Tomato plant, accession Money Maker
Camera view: bottom (45 deg); turntable rotation: 180 degrees
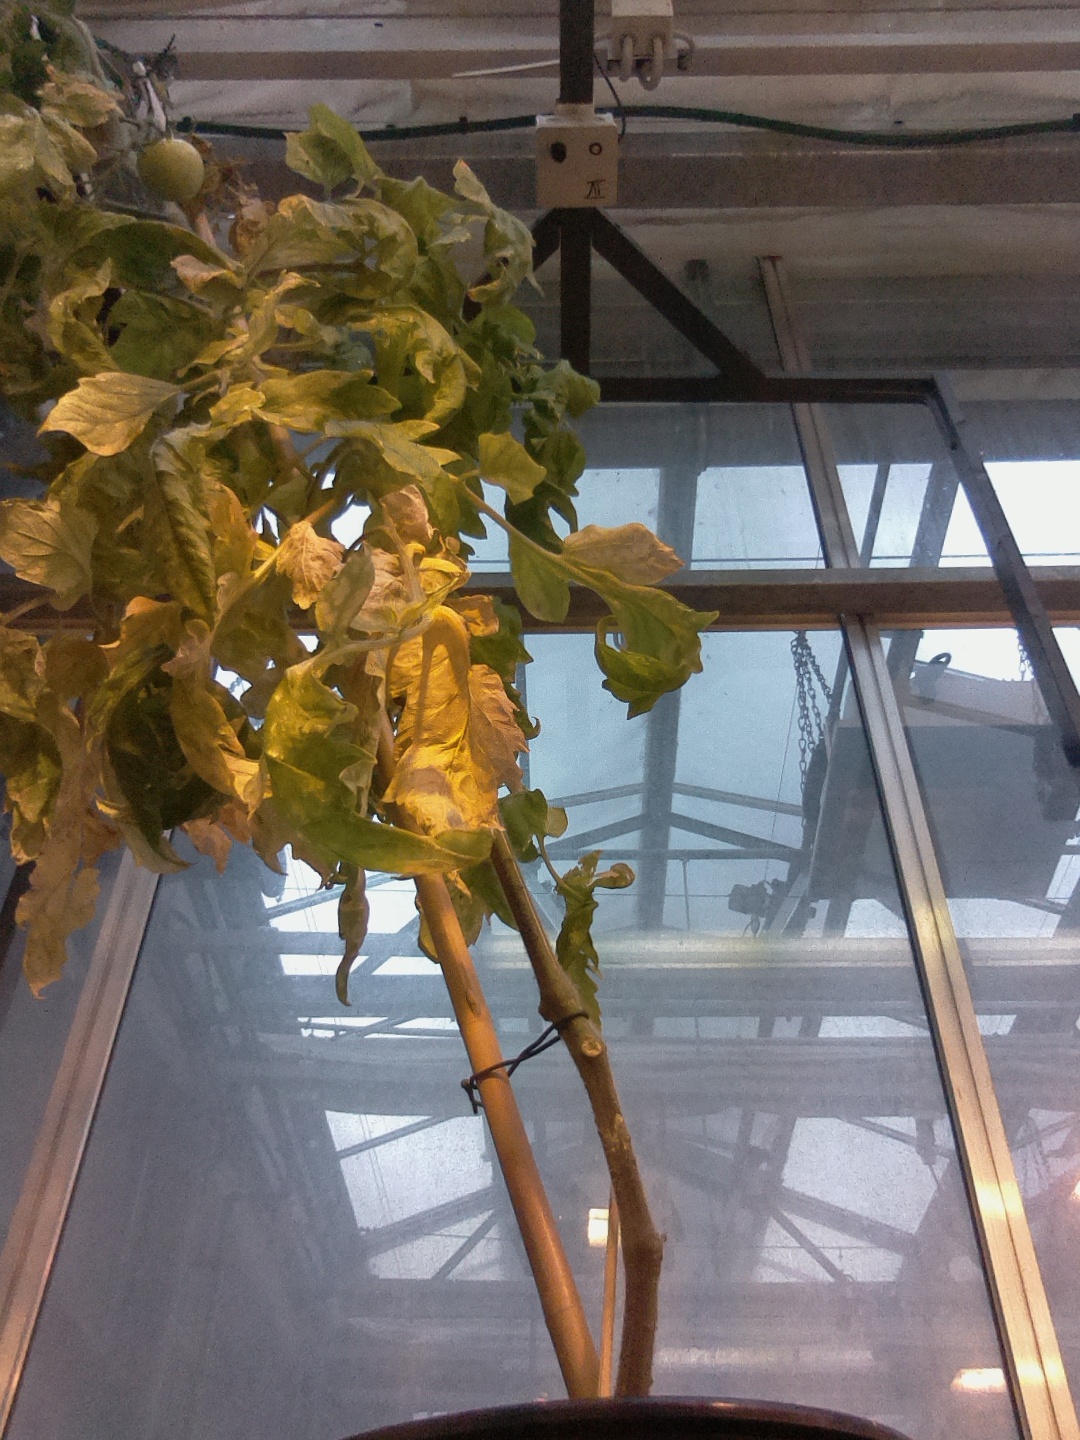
BBCH growth stage 79: 90% -100% of final fruit size